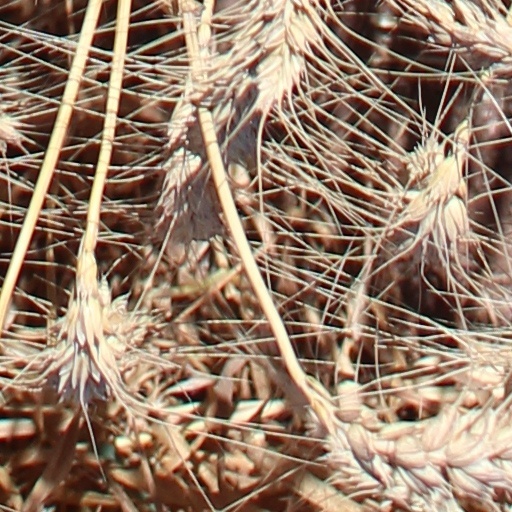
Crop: wheat